Guy Éder de La Fontenelle

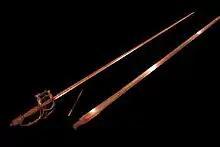
La Fontenelle's sword, on display at the Musée départemental Breton in Quimper.

Guy Éder de Beaumanoir de la Haye (1573 – September 1602), also known by his nicknames La Fontenelle or "Ar Bleiz" (the "Wolf" in Breton), was a French nobleman, seigneur de Le Vieux-Bourg, de Saint-Gildas et du Leslay, and a warlord active in Brittany in the late 16th century.